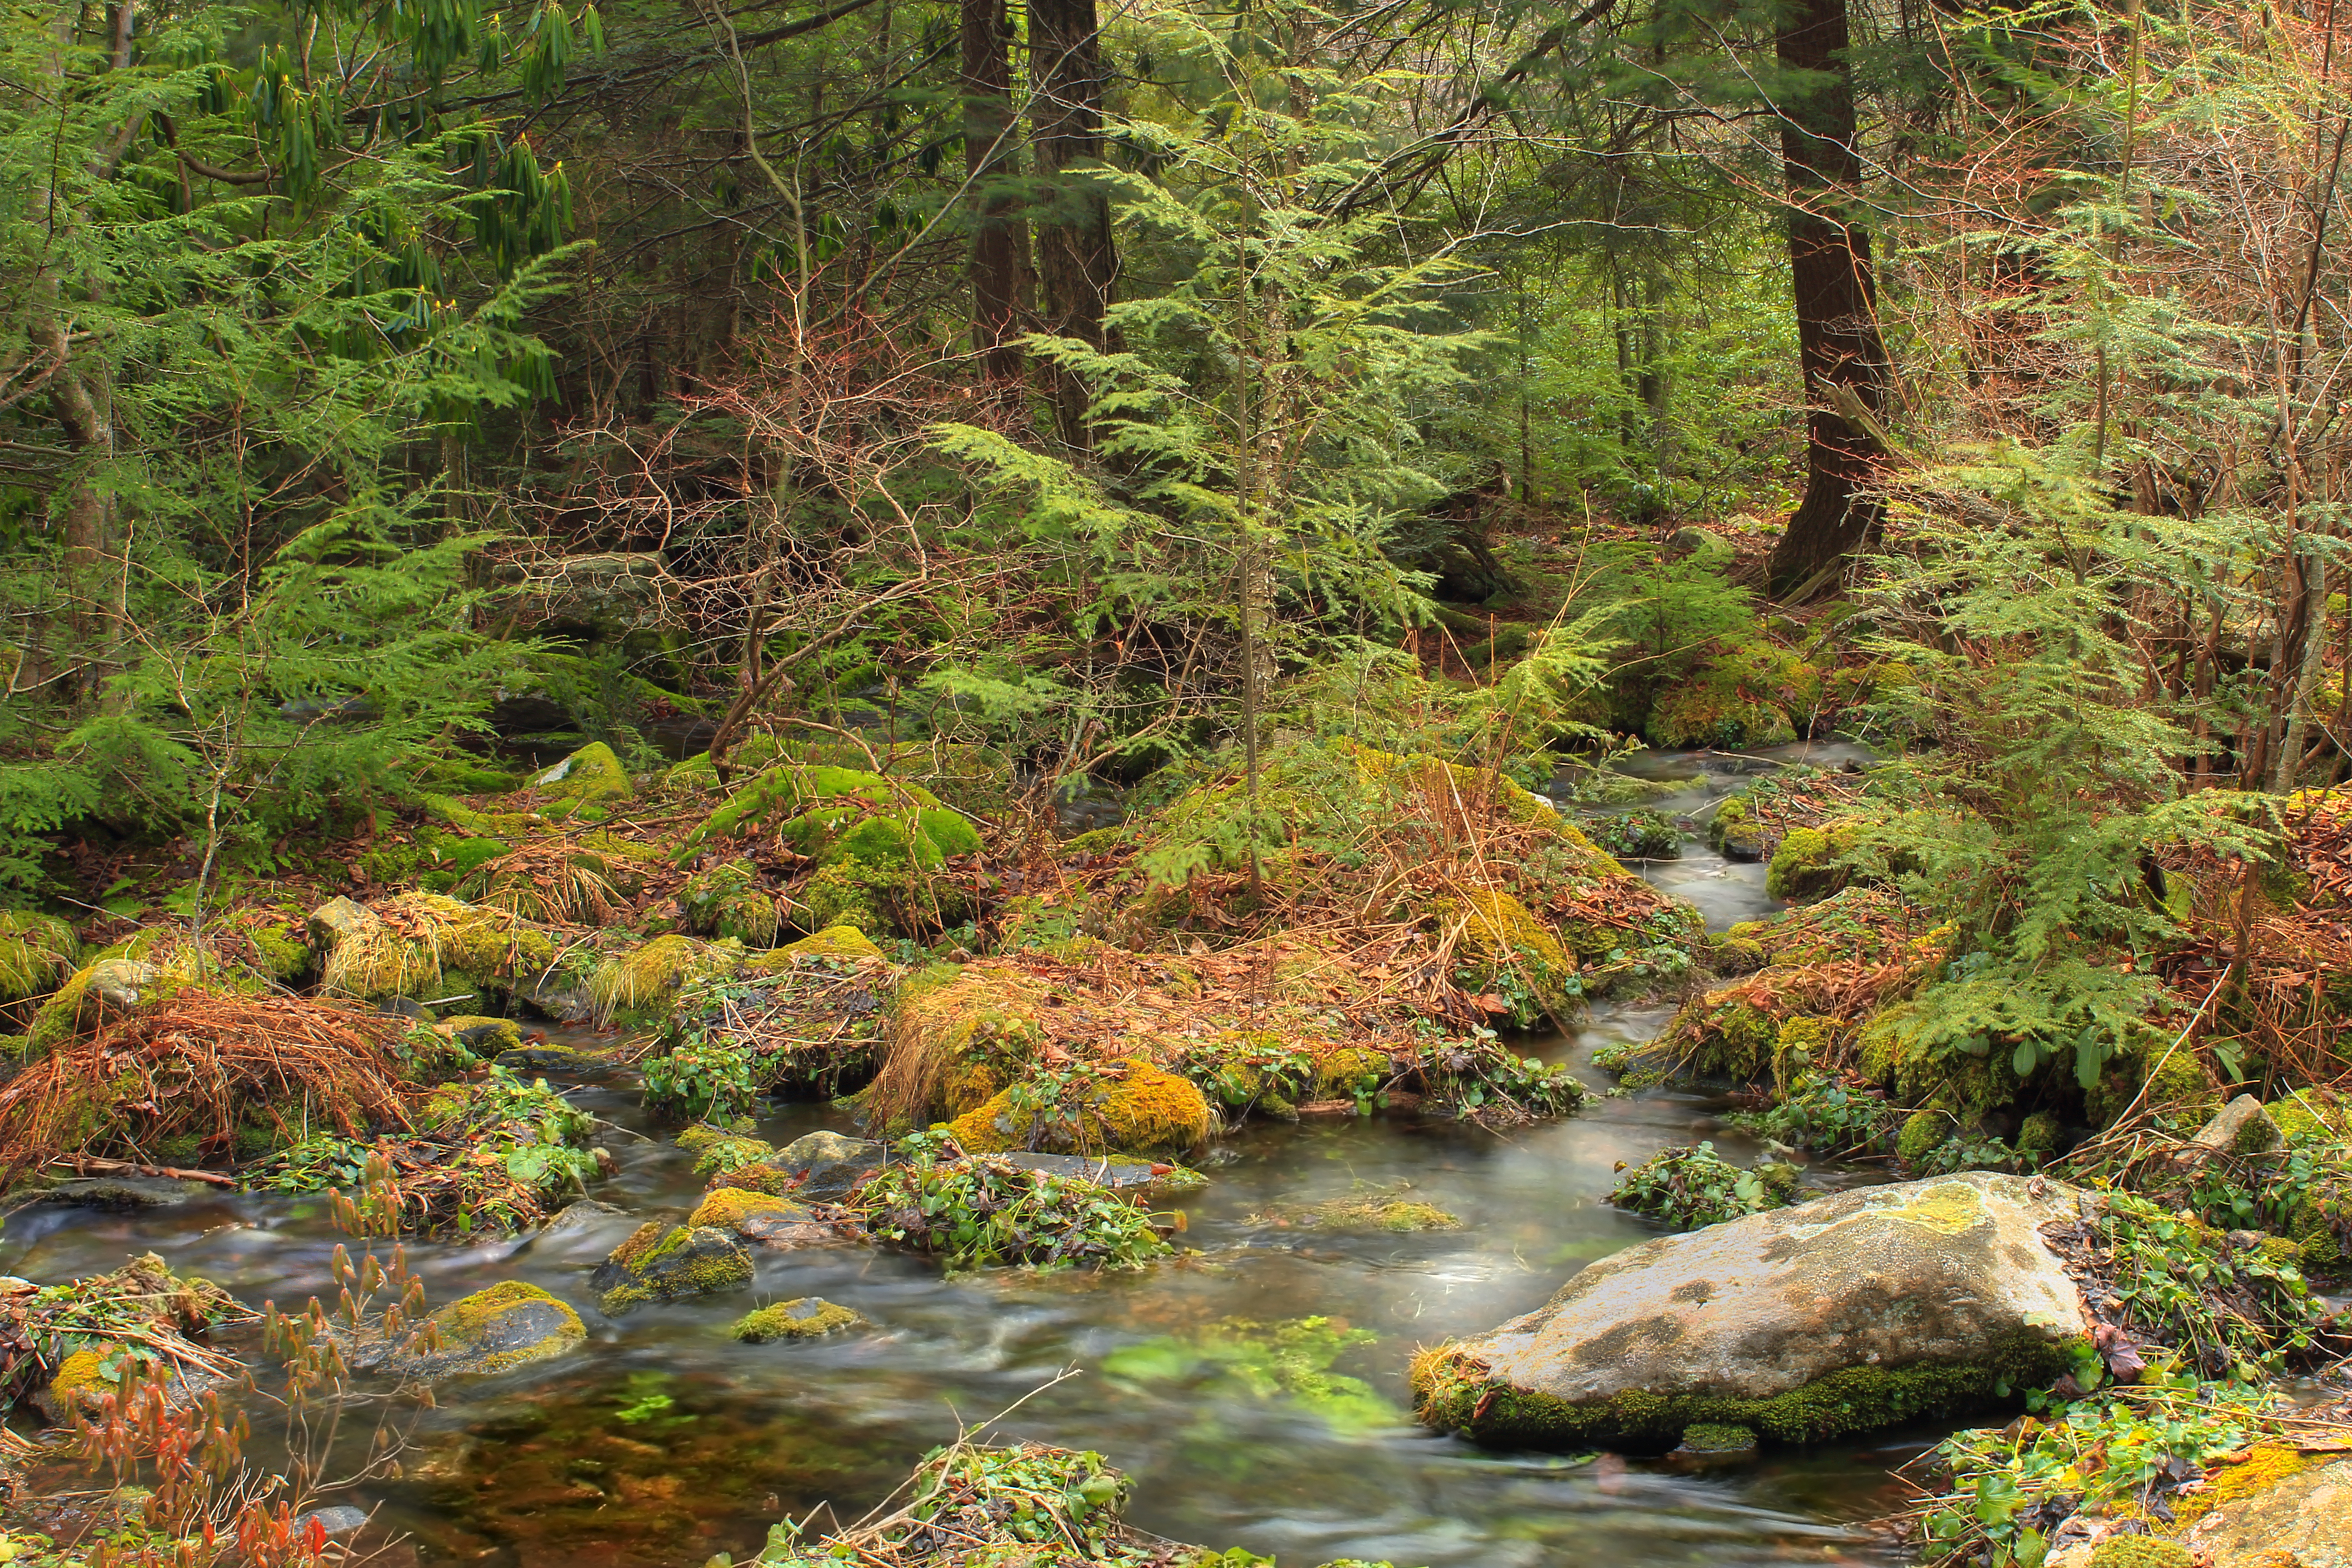
tree, nature, forest, creek, wilderness, winter, hiking, leaf, river, moss, stream, jungle, autumn, trees, rocks, creativecommons, coniferous, logs, vegetation, rainforest, branches, monroecounty, poconos, riparian, headwaters, palustrine, hemlocks, easternhemlocks, tsugacanadensis, palustrineforest, saplings, pennsylvania, stategameland38, stategamelands38, sgl38, fallcreek, jacksontownship, fallgap, woodland, habitat, water feature, ecosystem, watercourse, old growth forest, natural environment, geographical feature, temperate coniferous forest